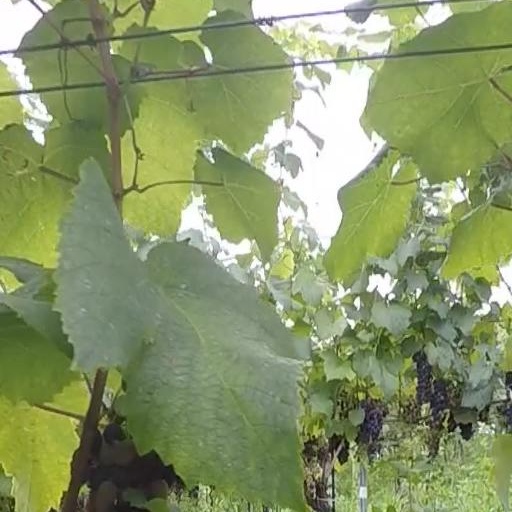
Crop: grape